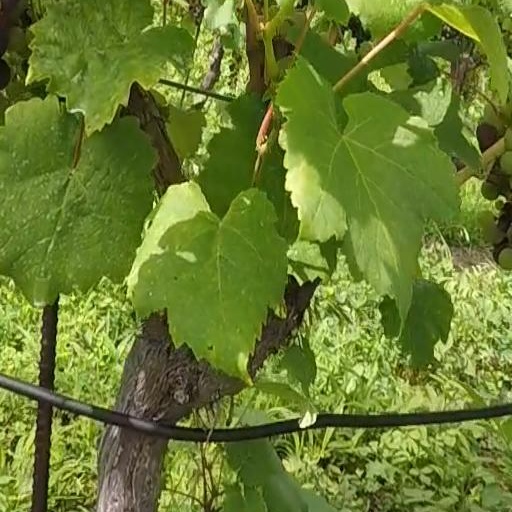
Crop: grape